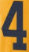
Number: 4